Sivamani (percussionist)

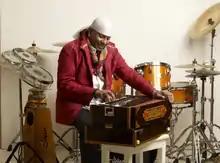

In 2009, Sivamani was conferred upon with the title of Kalaimamani by the Government of Tamil Nadu, which is the highest State Honour in the field of arts. In 2015, he was honoured with the ‘Best Instrumental Act’ at the prestigious LIVE Quotients Awards (LQA 2015).